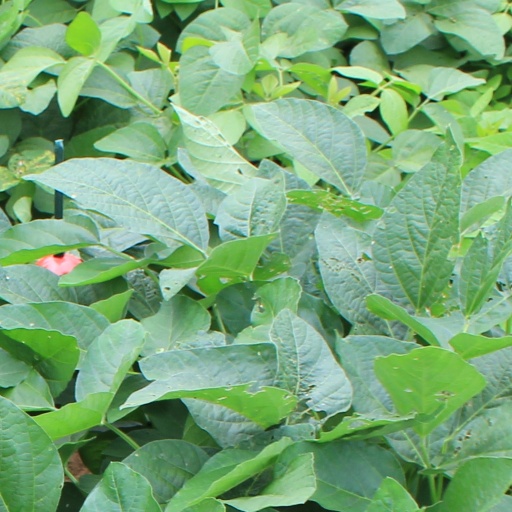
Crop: soybean